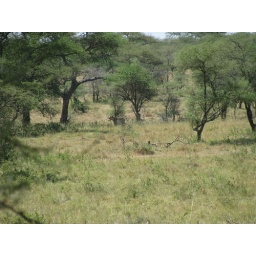
A lion in the trees